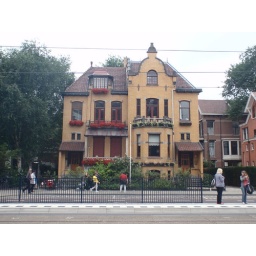
This is a house in the museum district in Amsterdam. Notice the flower boxes on the windows.